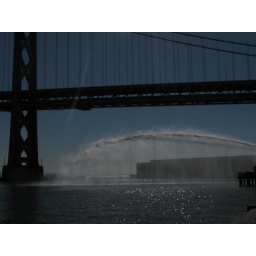
fire boat spray under bay bridge 1